Indian golden gecko

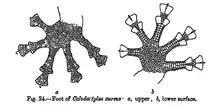
Illustration of the feet that give the genus the name "Calodactylus", meaning "beautiful fingers".

Its digits are slender at the base, free, with squarish scales beneath, and large trapezoidal penultimate and distal expansions, the lower surface of each of which is covered by two large plates separated by a longitudinal groove; all the digits are clawed, the claw retractile is between the distal plates; in the inner digit, the penultimate expansion is absent. Its body covered above with small, granular scales, intermixed with larger tubercles; the abdominal scales are juxtaposed. the pupils are vertical. No preanal or femoral pores are present.